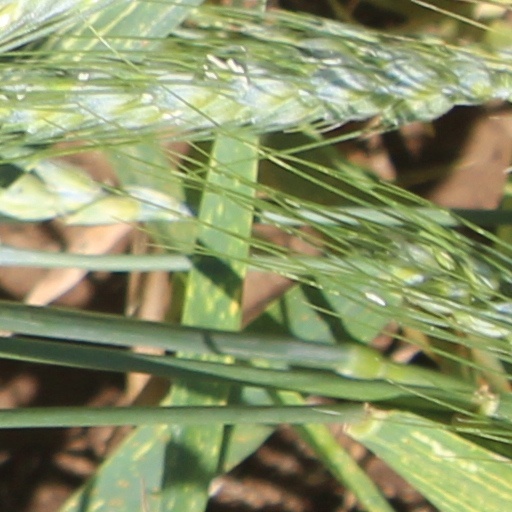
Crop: wheat